Alice Head

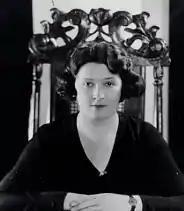
1924 editor of Good Housekeeping

Alice Maud Head (3 May 1886 – 25 July 1981) was an English journalist and businesswoman. She was said to be the highest paid woman when she was editing Good Housekeeping and being William Randolph Hearst's European head.